Chapman strut

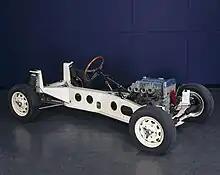
Lotus Elan backbone chassis

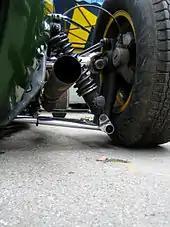
Lotus 18 with wishbone suspension

Lotus road cars after the Twelve also used the Chapman strut for rear suspension. These included the fibreglass platform-chassis Elite and the backbone chassis Elan. Chapman struts, and their wide separation of load paths into the chassis, were a good fit to a stressed-skin structure such as the Elite and may have been an influence on its choice. They were less appropriate for a backbone chassis, requiring broad outriggers to carry the strut top loads, an un-Chapman-like feature that added weight for only a single purpose and was difficult to make stiff enough. It has been suggested that the spring forces from these struts would have been better supported as torsion bars, which could then have been anchored to the main suspension spine.